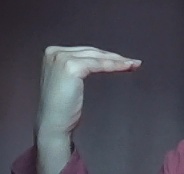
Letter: haa